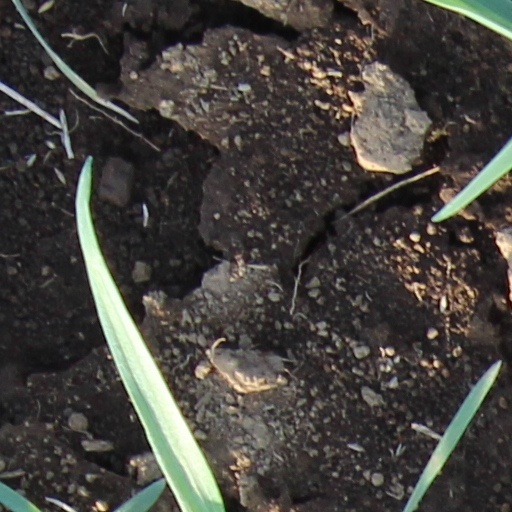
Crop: wheat